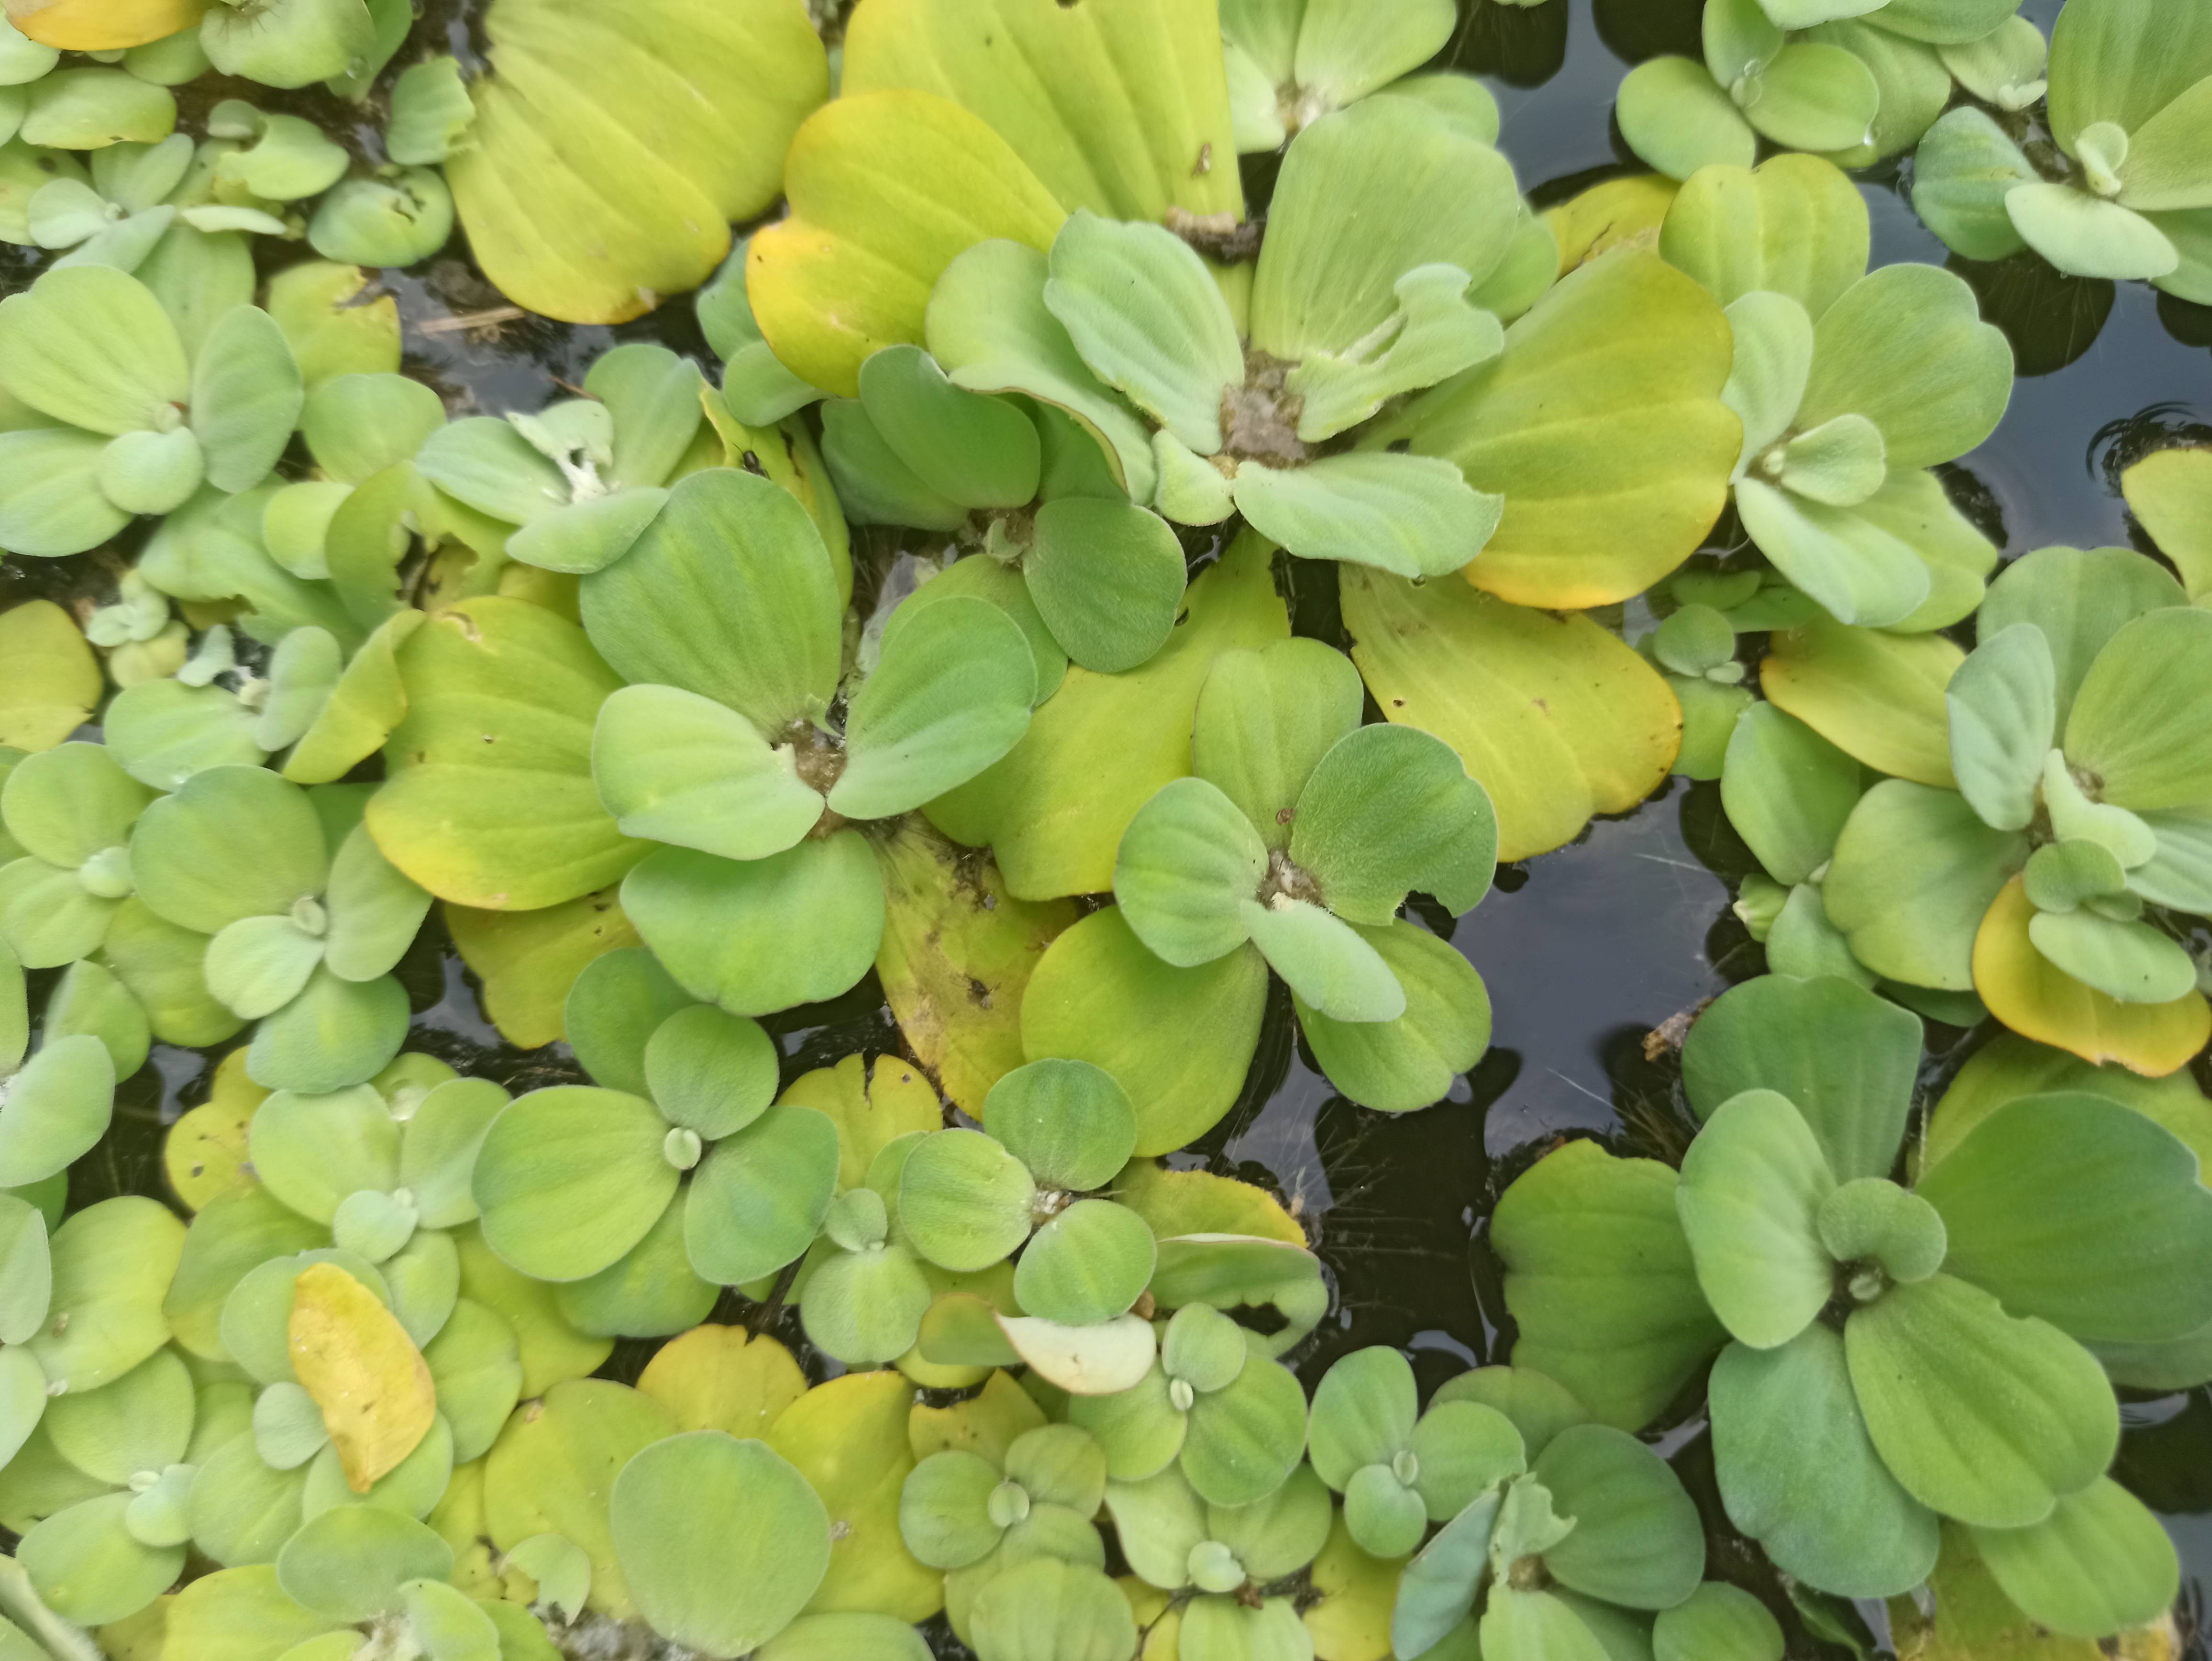
Species: Water Lettuce (Pistia stratiotes)